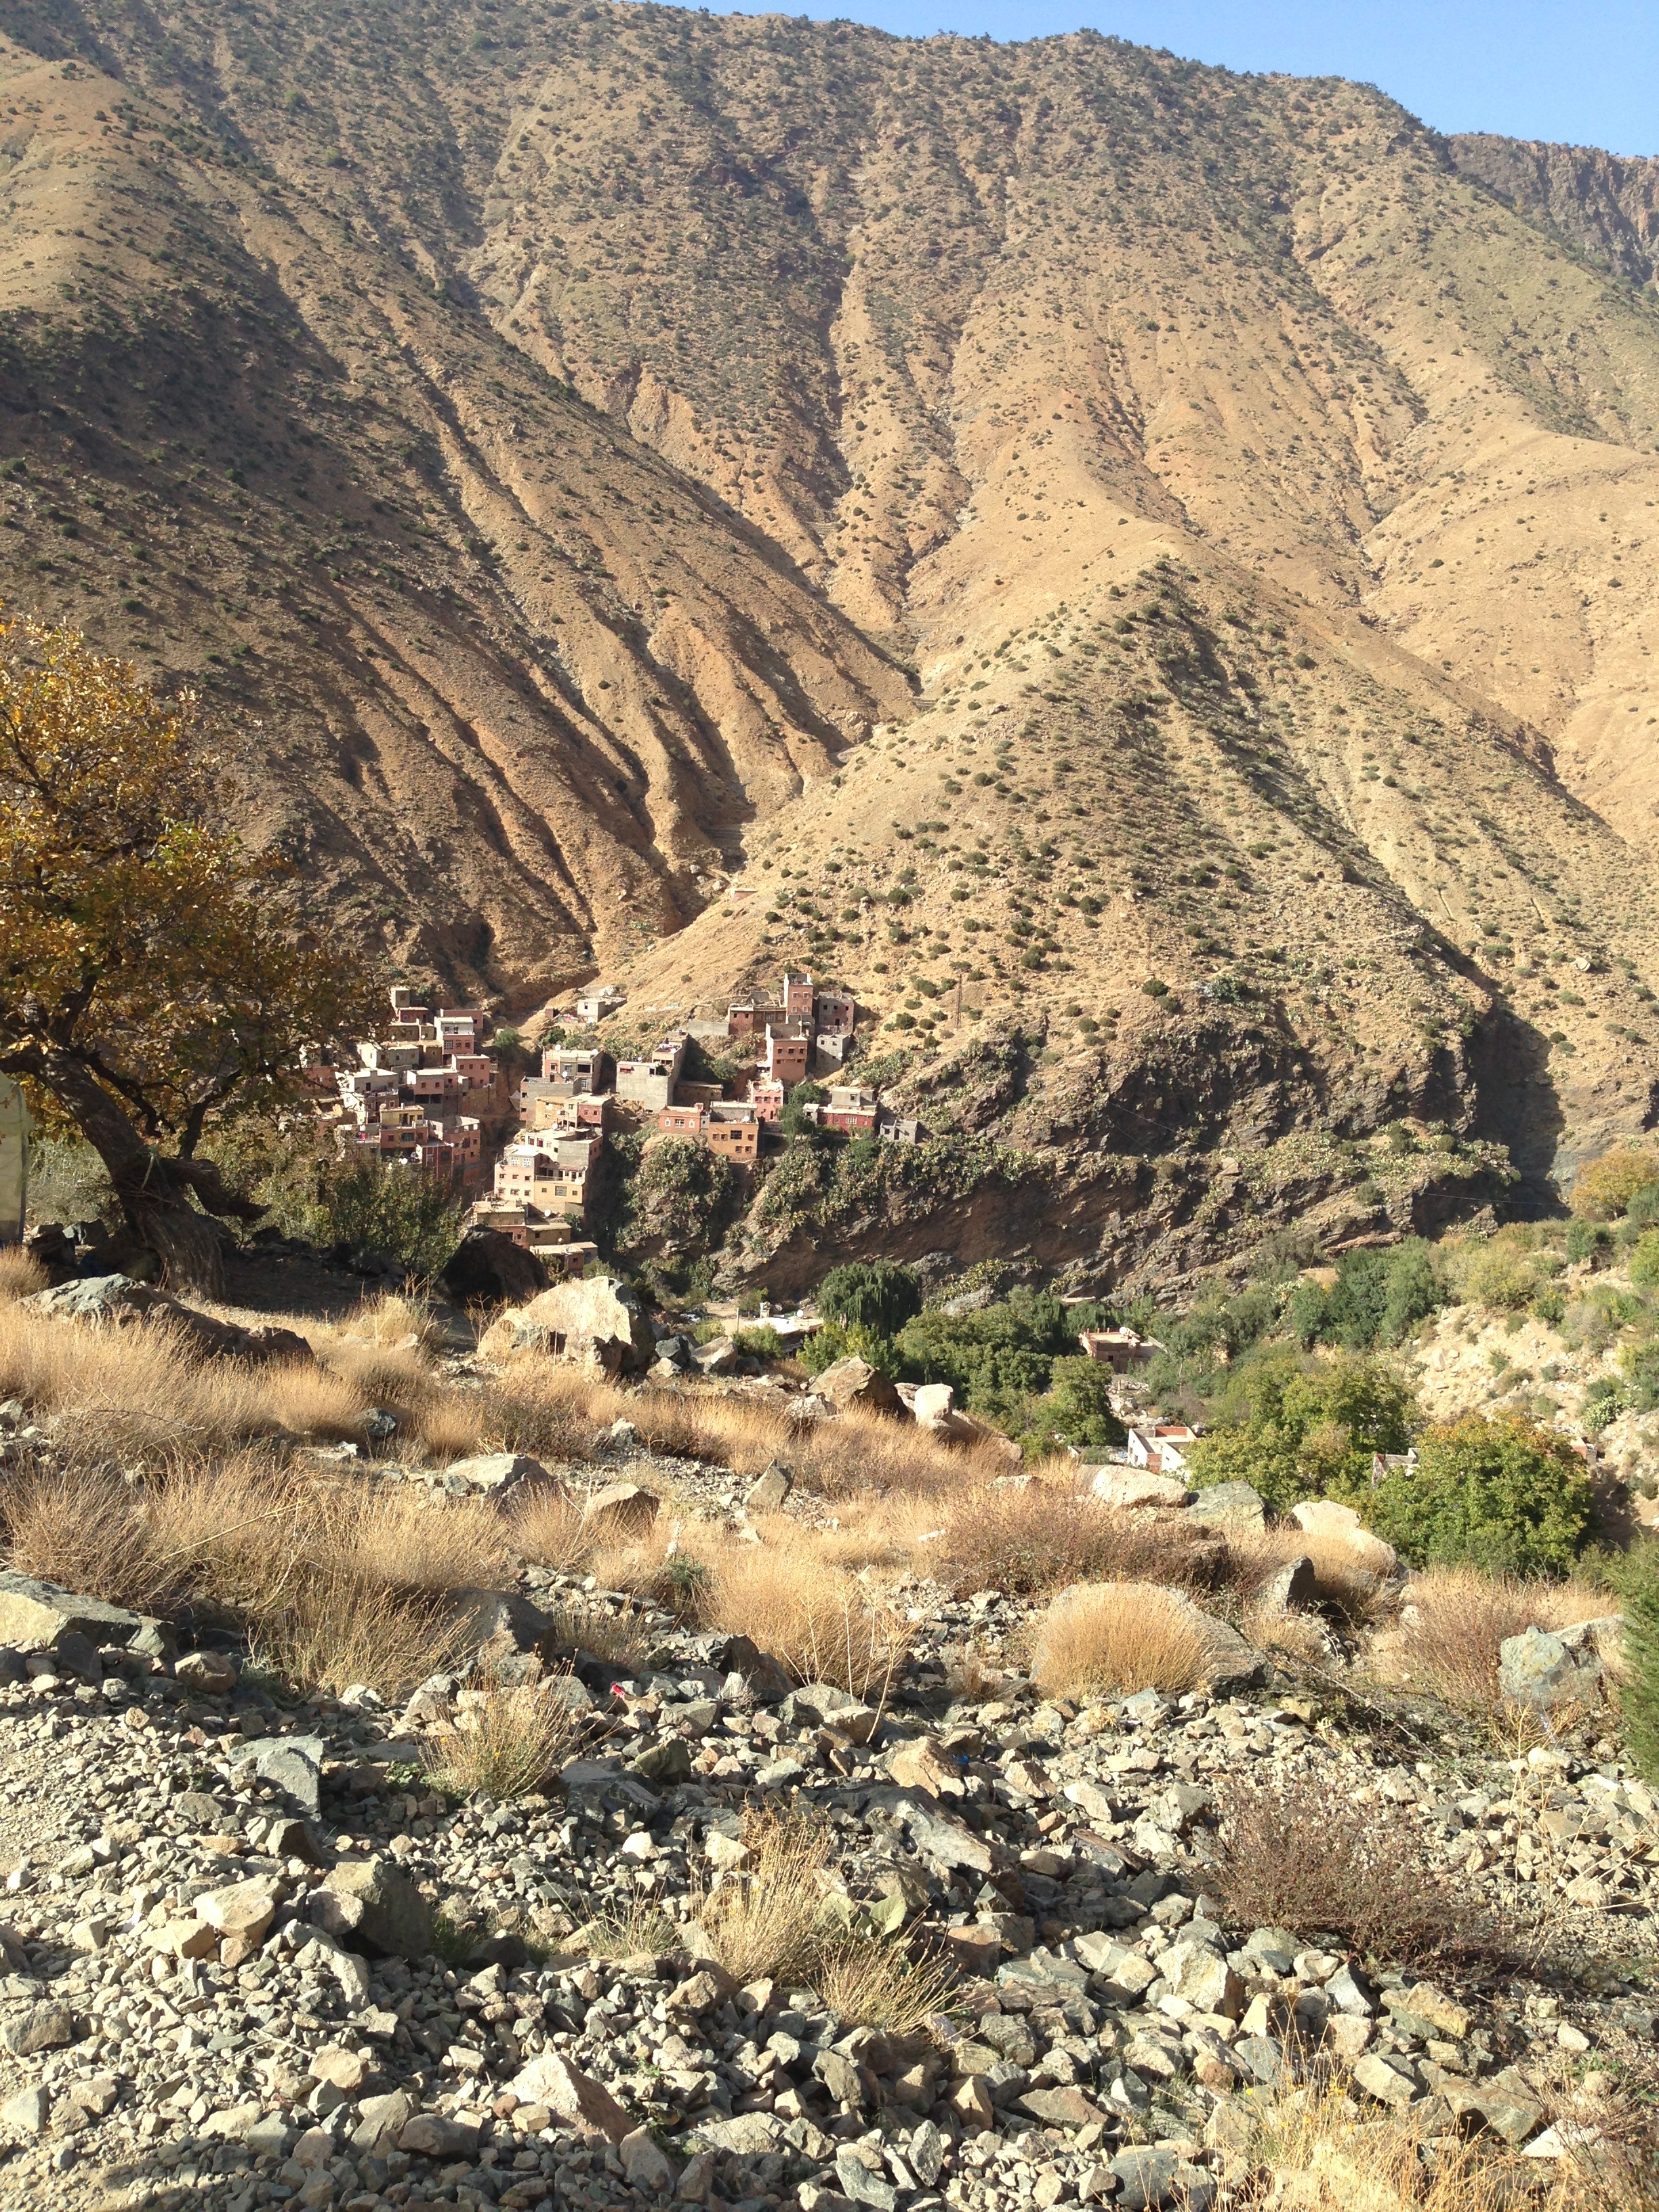
landscape, outdoor, rock, wilderness, mountain, trail, hill, valley, travel, africa, soil, canyon, tourism, ridge, geology, mountains, badlands, plateau, morocco, moroccan, wadi, landform, ancient history, geographical feature, mountainous landforms, chouses